Young Americans

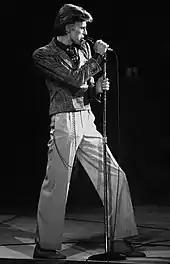
Bowie performing on the Soul Tour in late 1974.

The sessions were productive and moved rapidly, only taking two weeks to complete. It was agreed early on to record as much of the album as possible live, with the full band playing together, including Bowie's vocals, as a single continuous take for each song. According to Visconti, the album contains "about 85% 'live' David Bowie". Most of the material was built out of jam sessions. The album represented a change in Bowie's approach to production, allowing the musicians to come up with ideas that Bowie used to write lyrics and melodies. Cherry, Clark and Vandross, in particular, became driving forces of the project.